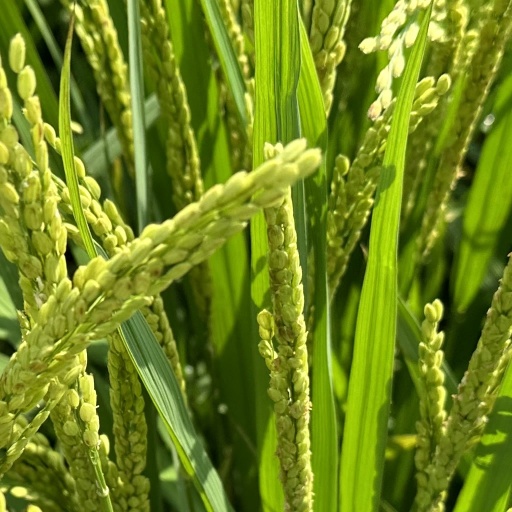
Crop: rice